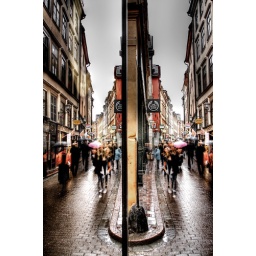
Vasterlanggatan street reflected in a shop window at Gamla Stan, Stockholm, Sweden.La calle Vasterlanggatan reflejada en un escaparate en Gamla Stan, Estocolmo, Suecia.